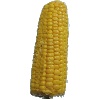
Label: corn